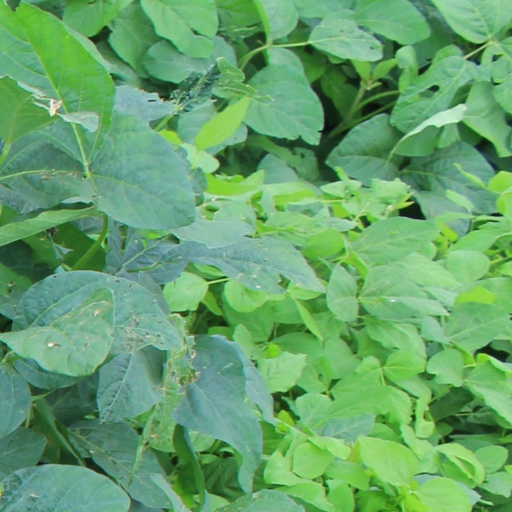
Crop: soybean